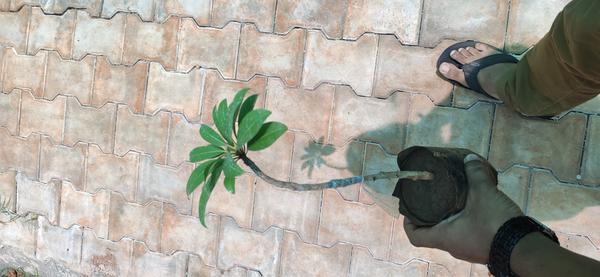
Plant: Sapota